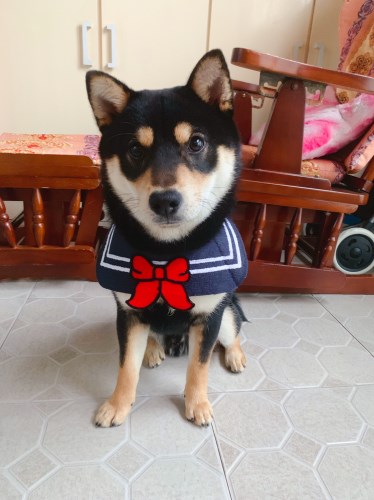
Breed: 1043-n000001-Shiba_Dog